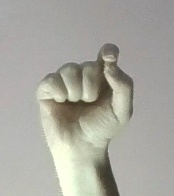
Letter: fa